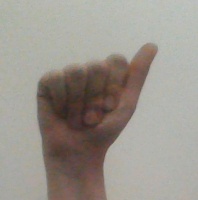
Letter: dhad